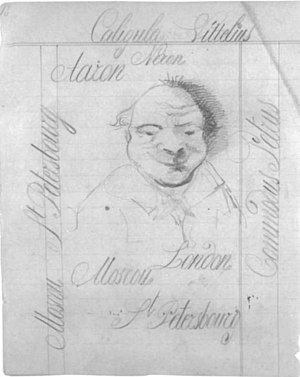
Idioten
Side med tegning fra manuskriptet til Dostojevskijs Idioten.
Idioten er en roman af Fjodor Mikhajlovitj Dostojevskij. Romanen blev udgivet som føljeton i tidsskriftet Russkij vestnik fra januar 1868 til februar 1869. Det er den mellemste af de tre store romaner, der anses for Dostojevskijs hovedværker. De to andre er Forbrydelse og straf og Brødrene Karamazov.